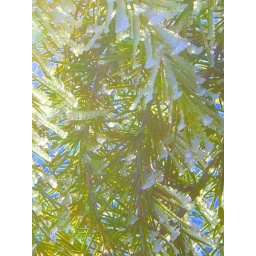
&amp;quot;The pine stays green in winter... wisdom in hardship.&amp;quot;-- Norman Douglas